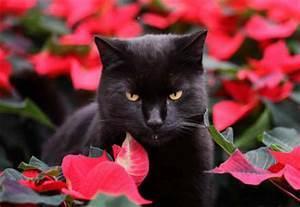
cat